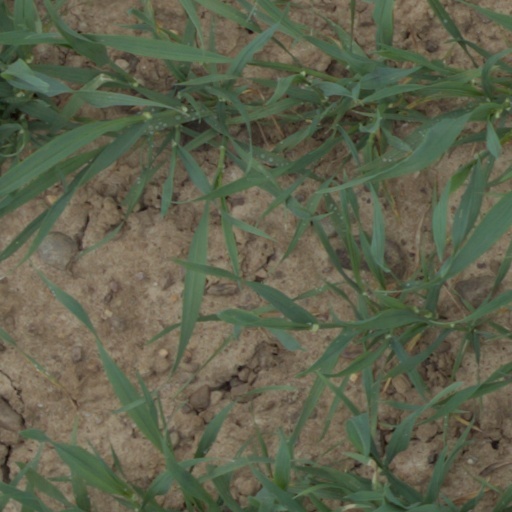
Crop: wheat